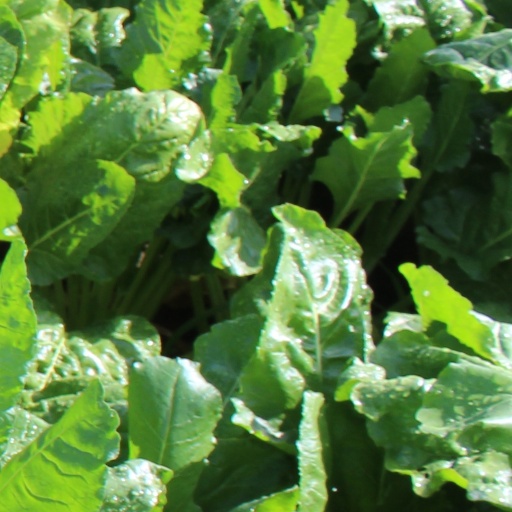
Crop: sugar beet